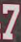
Number: 7